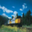
Label: train